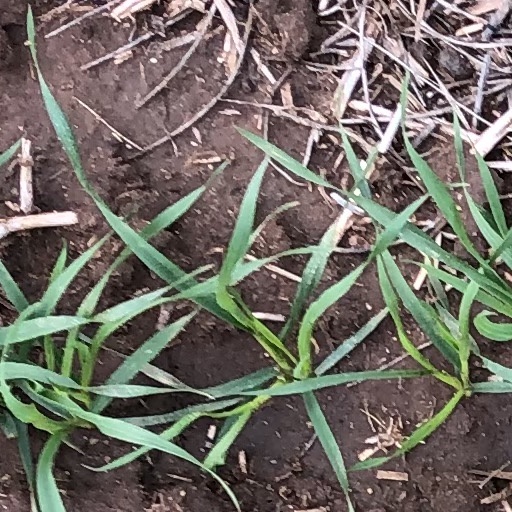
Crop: wheat